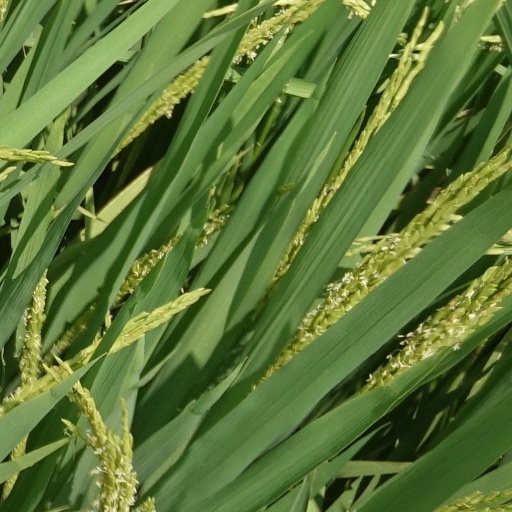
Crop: rice